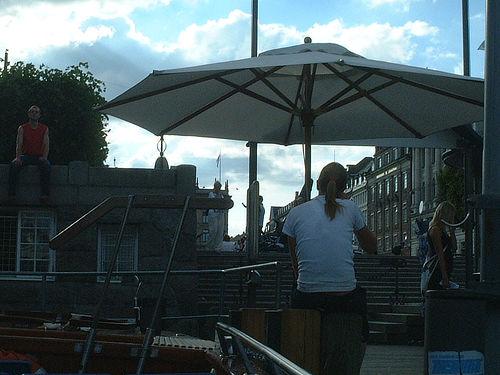
Weather: cloudy or overcast